Ulster Folk and Transport Museums

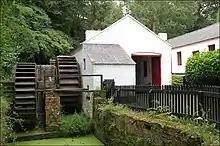
The waterwheel which powered the Coalisland spade mill

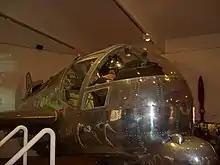
Short SC.1, an experimental vertical take-off aeroplane

Authorised by the Ulster Folk Museum Act (Northern Ireland) 1958, the museum was created to preserve a rural way of life in danger of disappearing forever due to increasing urbanisation and industrialisation in Northern Ireland. The site the museum occupies was formerly the estate of Sir Robert Kennedy and was acquired in 1961. The museum opened to the public for the first time three years later in 1964.